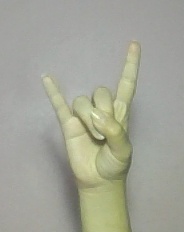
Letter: la